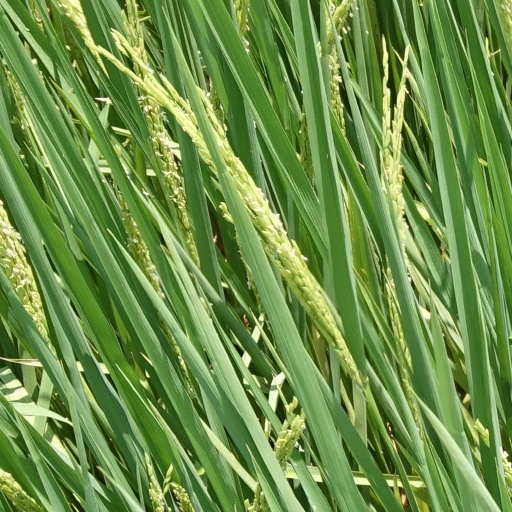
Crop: rice